Cinema of Ukraine

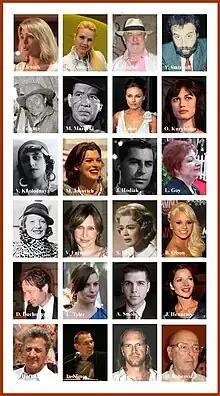
World famous actors and actresses related to Ukrainians or Ukraine

Immigrants from Ukraine were the parents or grandparents of Serge Gainsbourg, Leonard Nimoy, Vera Farmiga, Taissa Farmiga, Steven Spielberg, Dustin Hoffman, Sylvester Stallone, Kirk Douglas, Leonardo DiCaprio, Winona Ryder, Whoopi Goldberg, Edward Dmytryk, Lenny Kravitz and Zoë Kravitz, illusionist David Copperfield, animator Bill Tytla.